Ecology of the Rocky Mountains

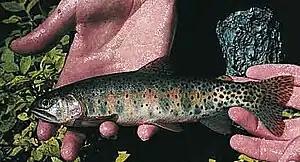
A greenback cutthroat trout

Colorado River cutthroat trout were once abundant in mountainous tributaries of the Green and Colorado rivers, but non-native brown, brook, and rainbow trout had displaced them by the 1930s. They still survived in some isolated pockets, however, and these populations have been used to restore the cutthroats to many areas in their historic range. One of the largest strongholds was, and is, Trappers Lake in Colorado's Flat Top Mountains. However, in 1984, brook trout invaded because a flood washed them downstream from nearby Crescent Lake. By 2003, brook trout comprised 40 percent of the lake's fish population. Brook trout have an advantage over cutthroat trout because they spawn in fall. By the time Colorado River cutthroats hatch in August, brook trout fingerlings may be able to eat them. Colorado Parks and Wildlife is controlling their population with large nets and selective removal.